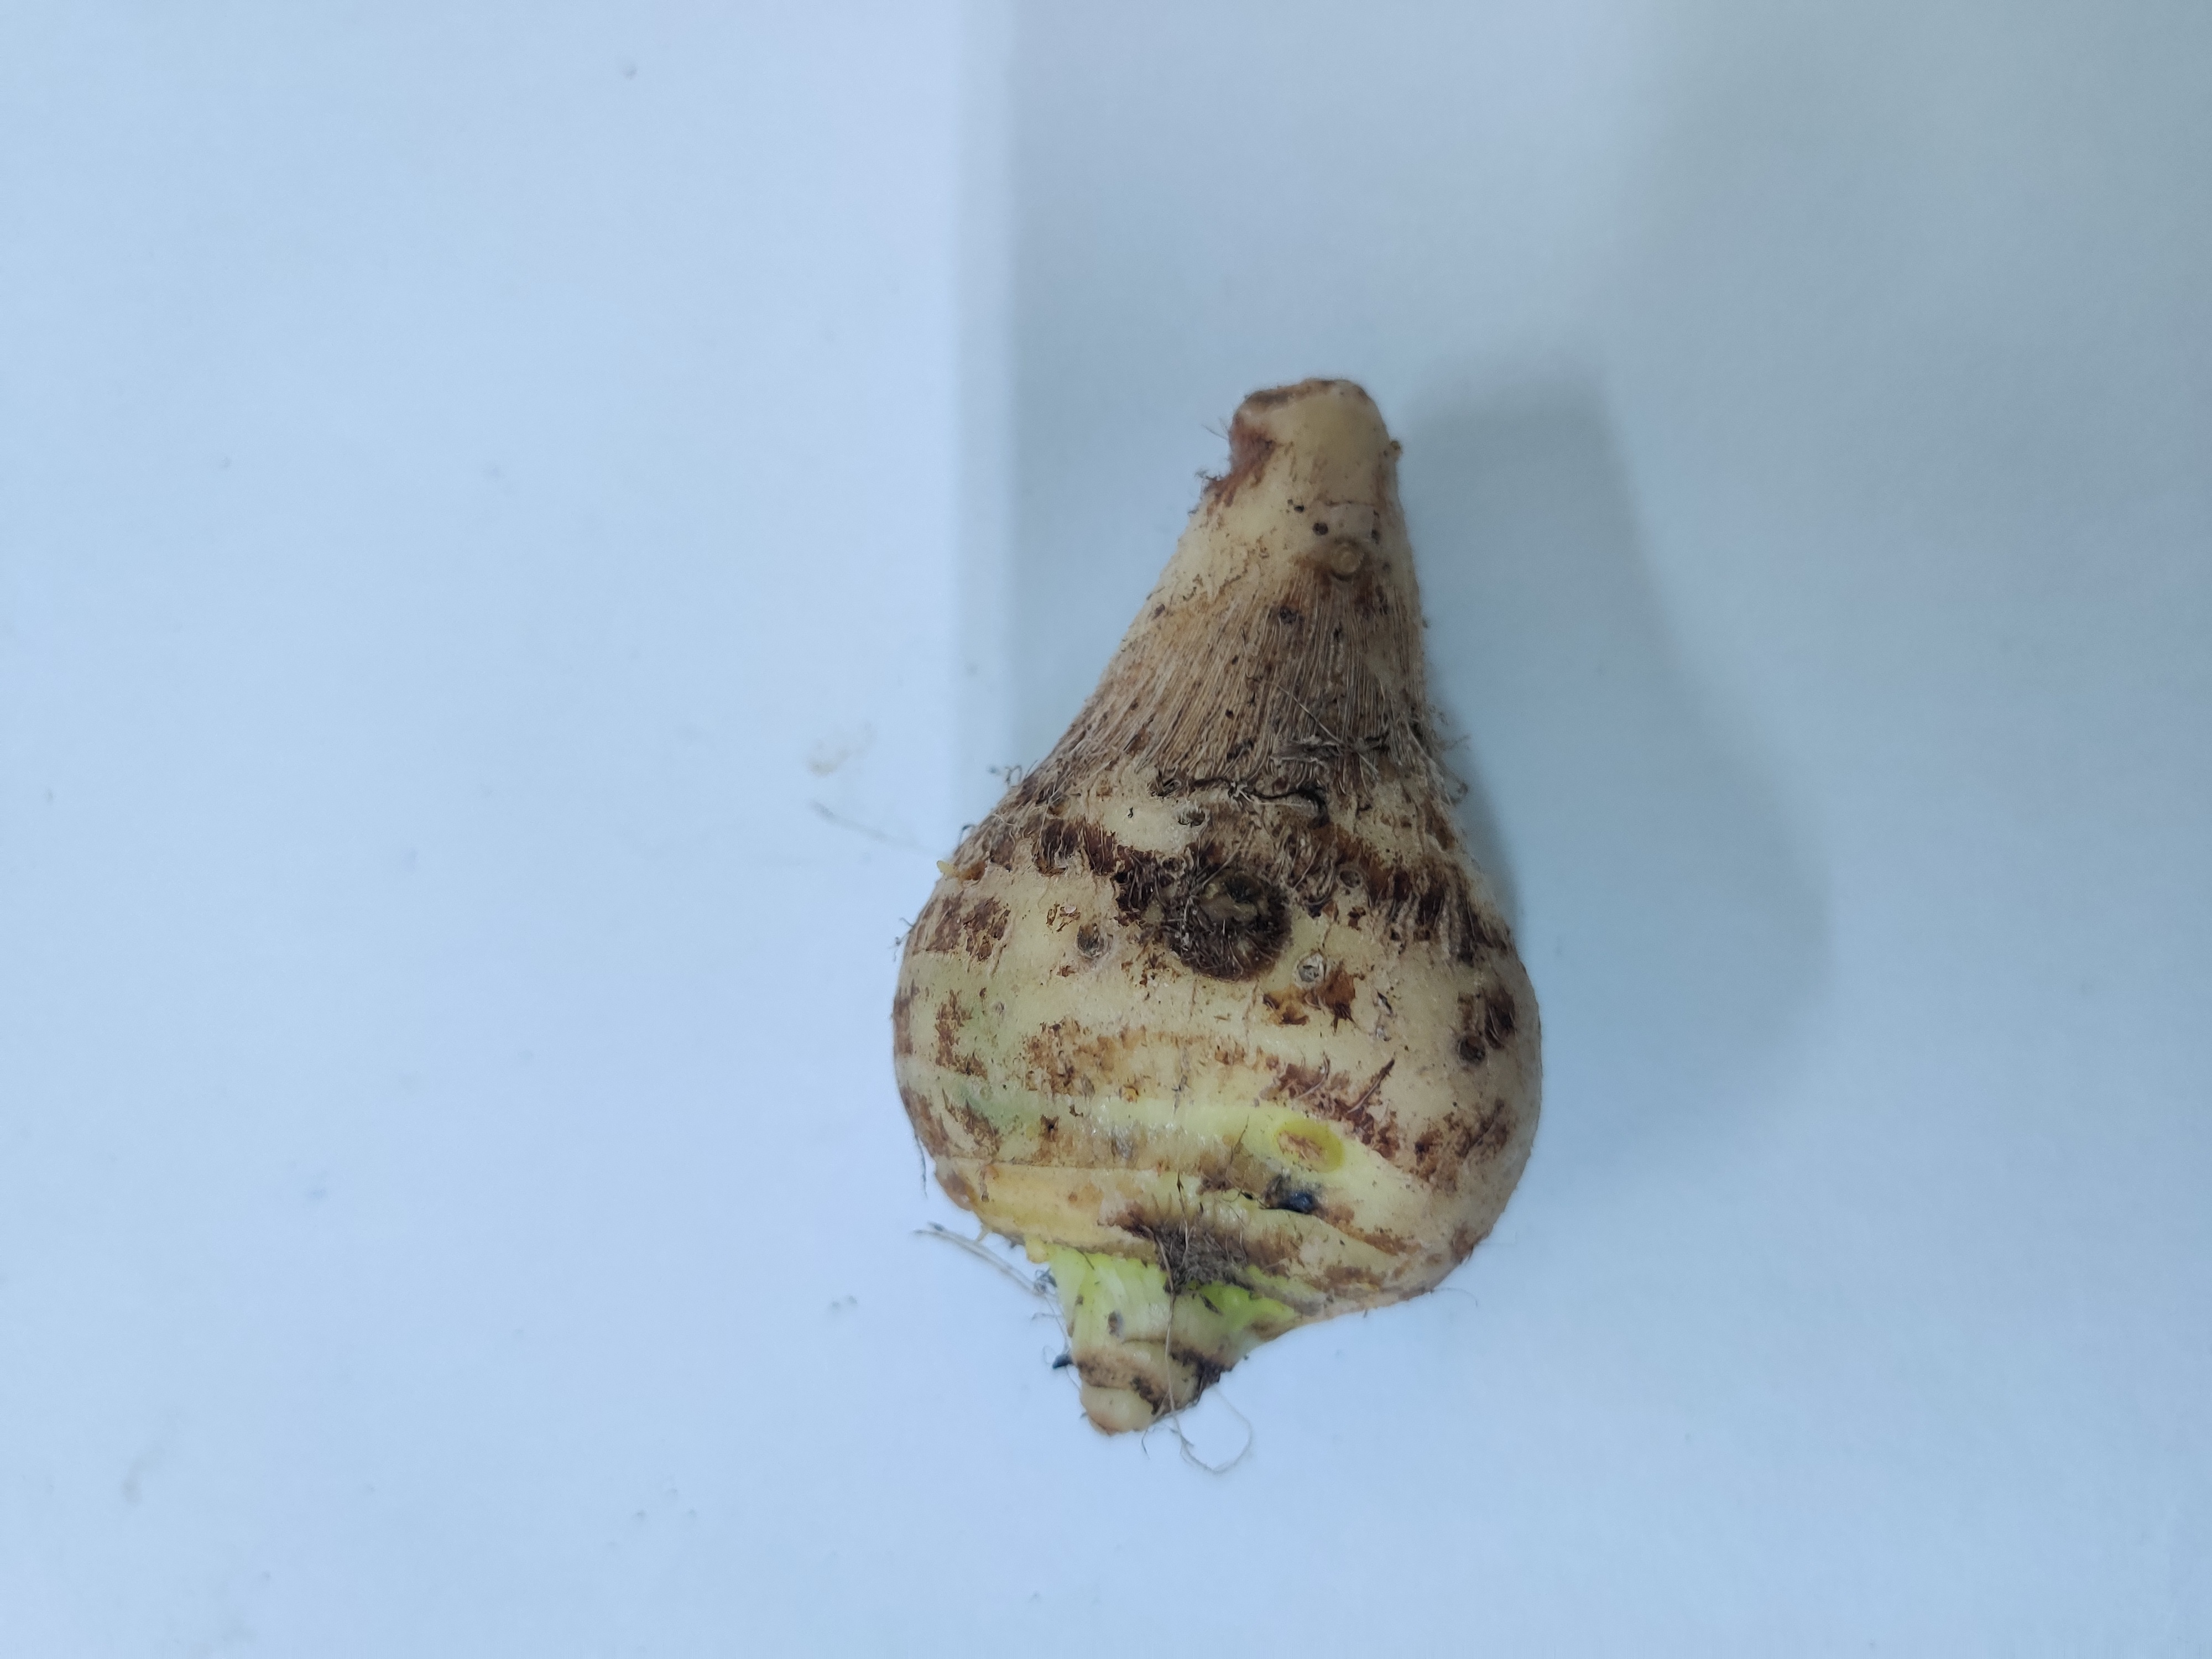
Crop: Taro root
Condition: Damaged